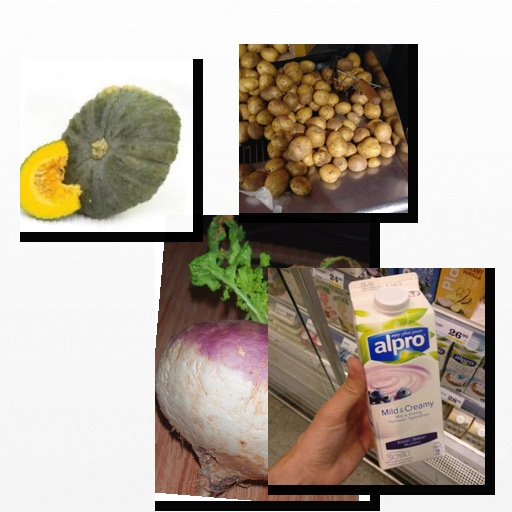
Food items: potato, turnip, blueberry_soyghurt, pumpkin